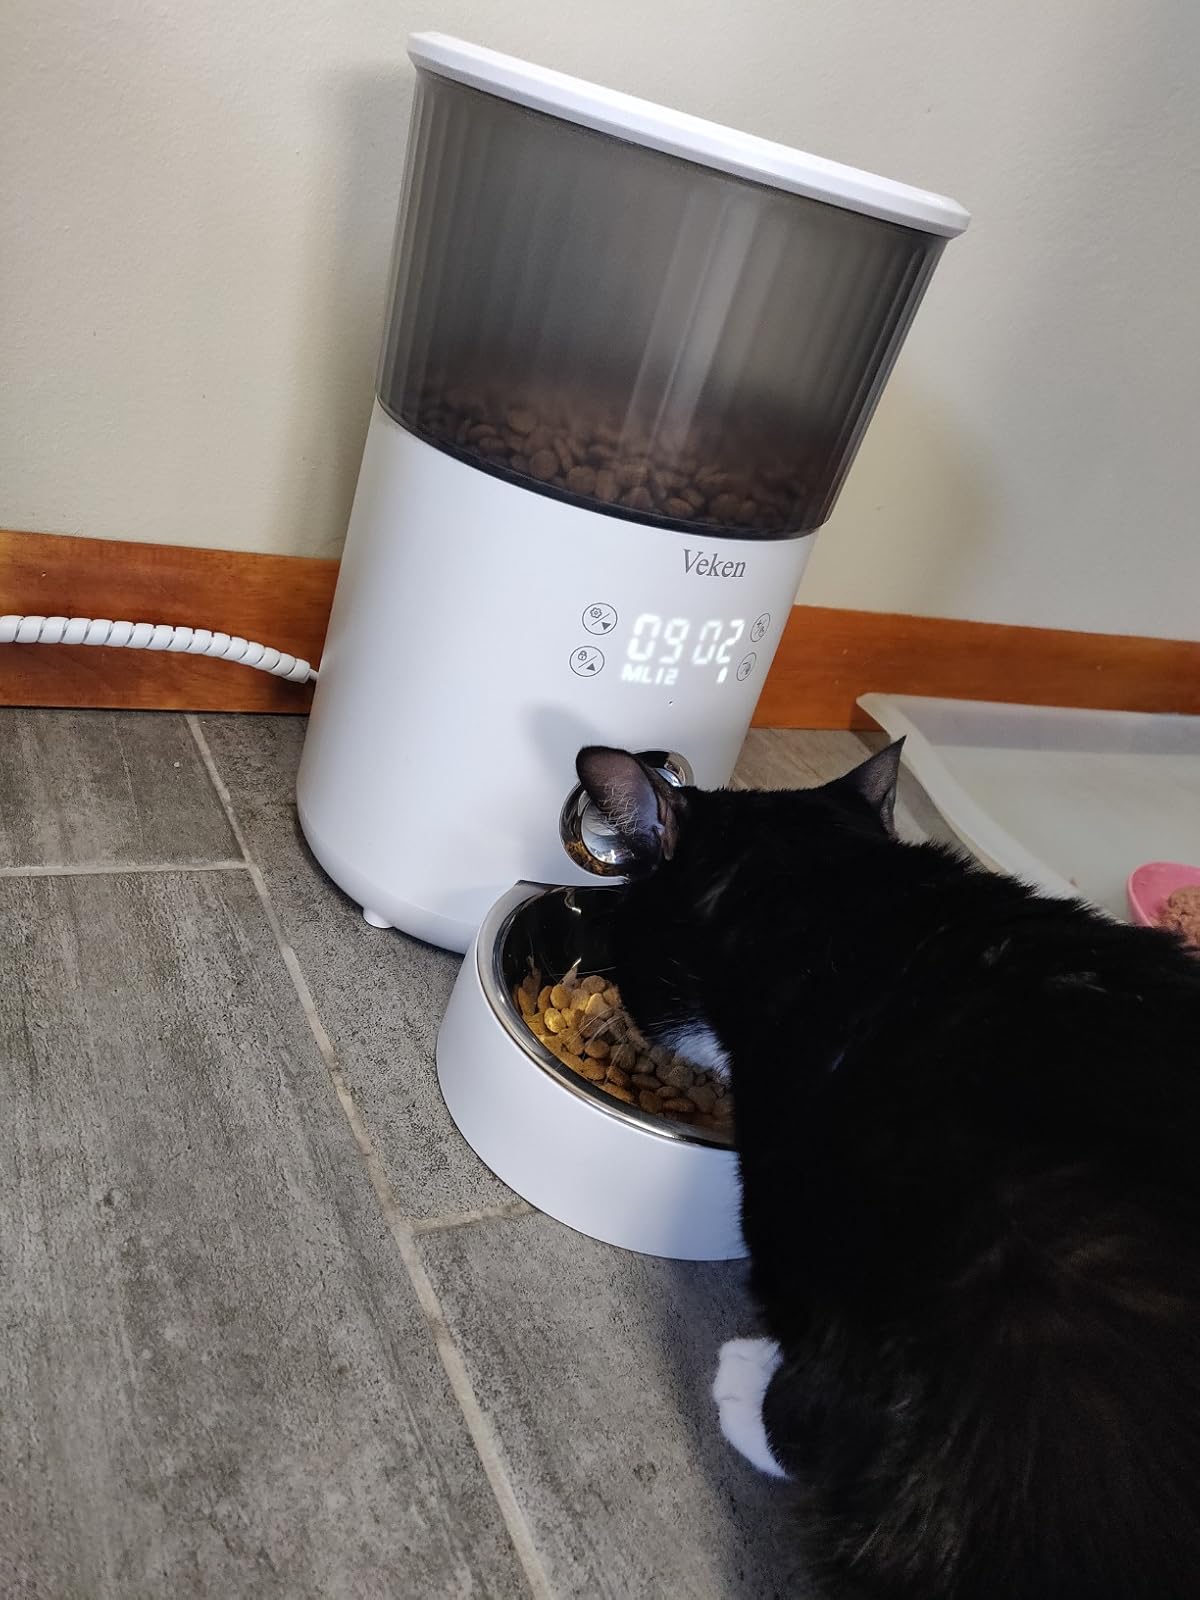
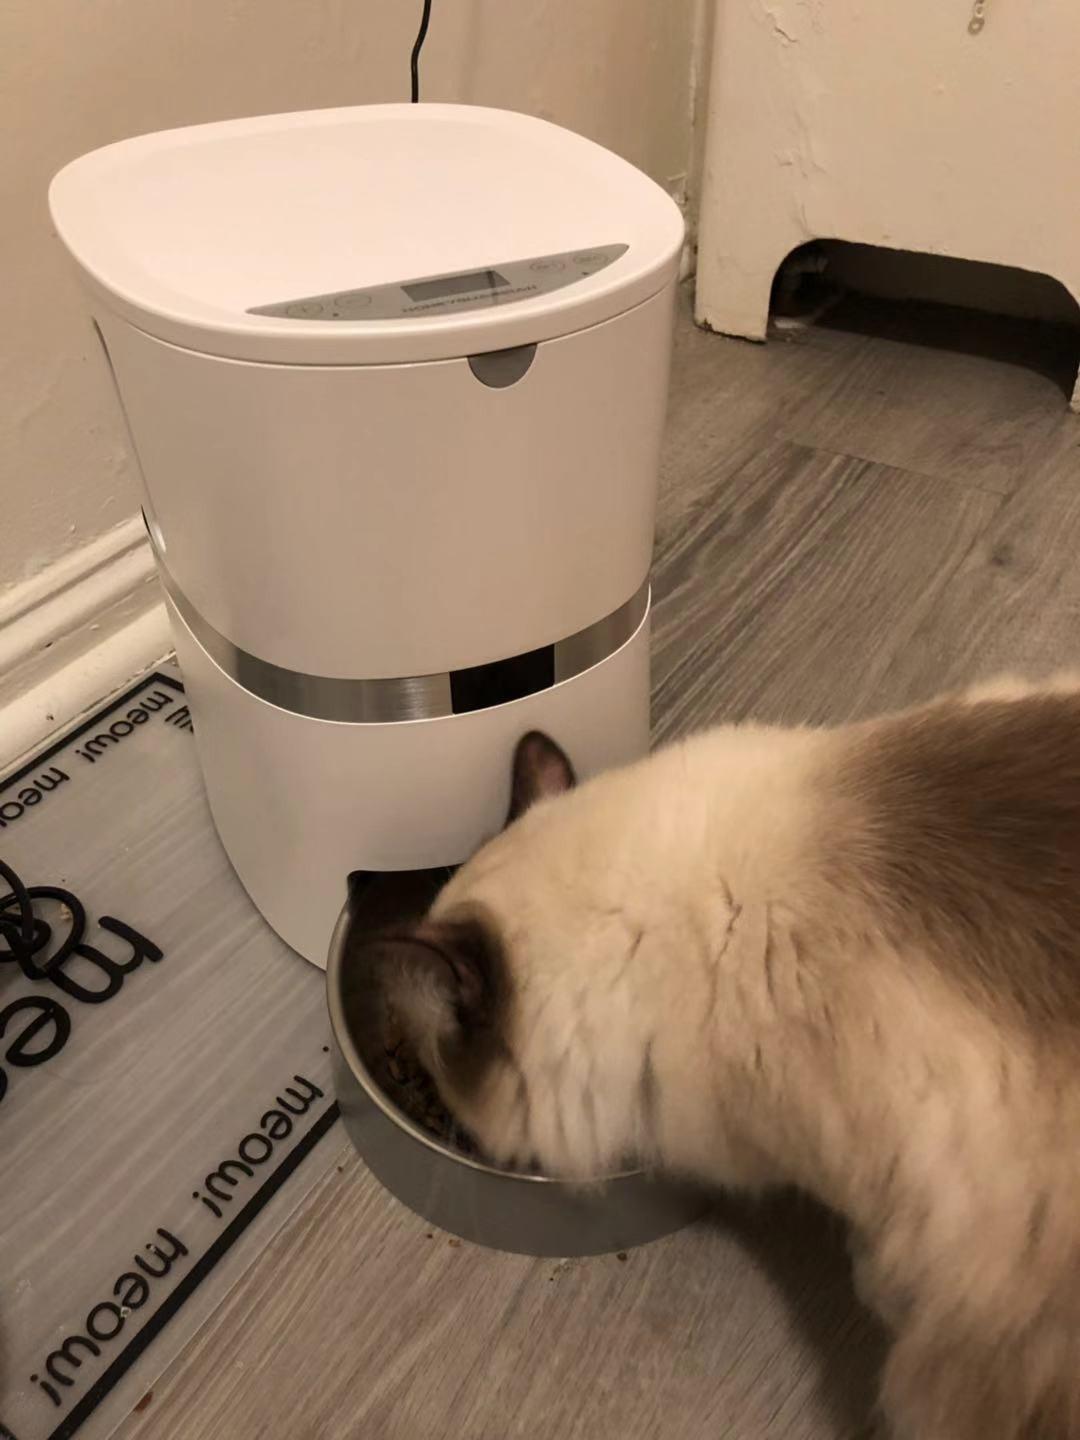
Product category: items_feeder
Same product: no